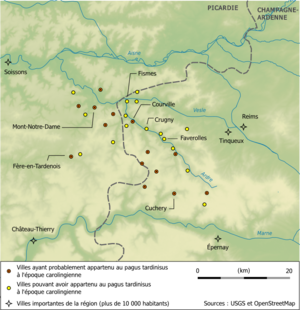
Position des principales villes du «
Le Tardenois est une région naturelle de France.